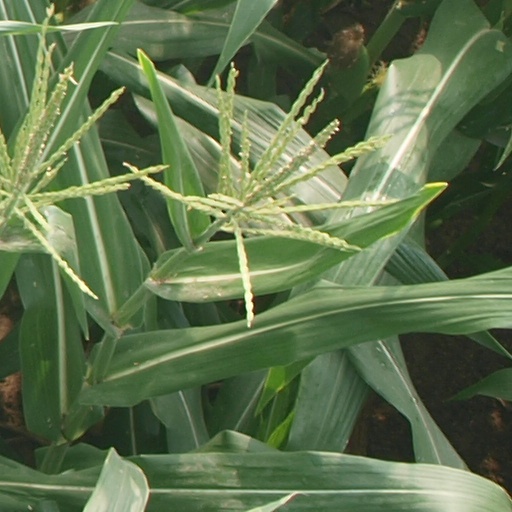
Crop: maize; corn